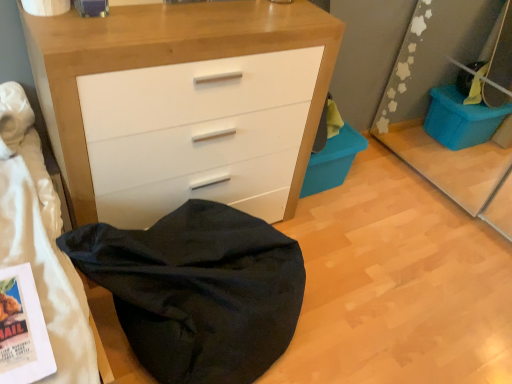
Question: From a real-world perspective, what is the 2D location of a free space above matte white chest of drawers at center? Please provide its 2D coordinates.
Answer: [(0.300, 0.042)]